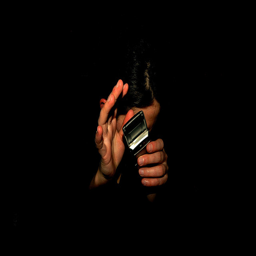
A person holding up an electronics device in their hands.
The person is holding a cell phone over their face.
hands covering a face and holding a shaver
A person hides from the camera behind a cellphone.
A person who is covering their face with their cell phone.